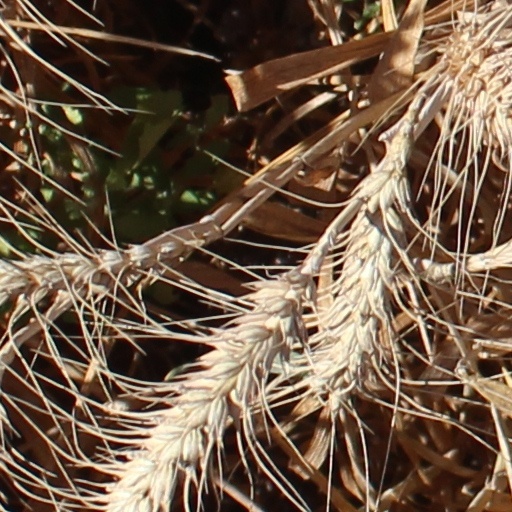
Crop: wheat